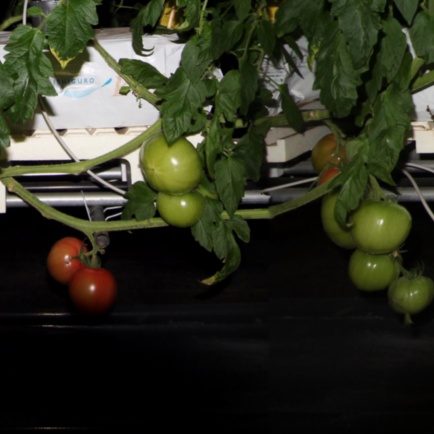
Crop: tomato